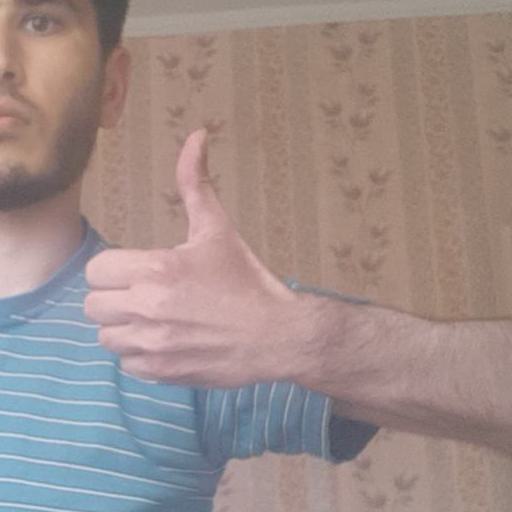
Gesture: like